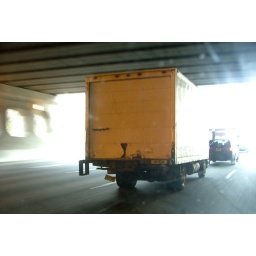
Box truck on the connector in Atlanta. I am often compelled to photograph blank trucks and cargo containers.